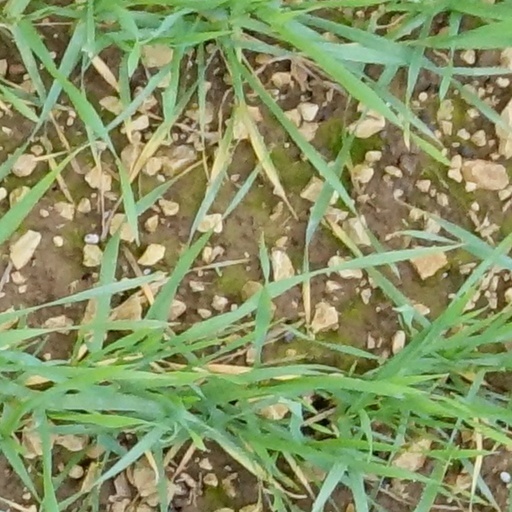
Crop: wheat